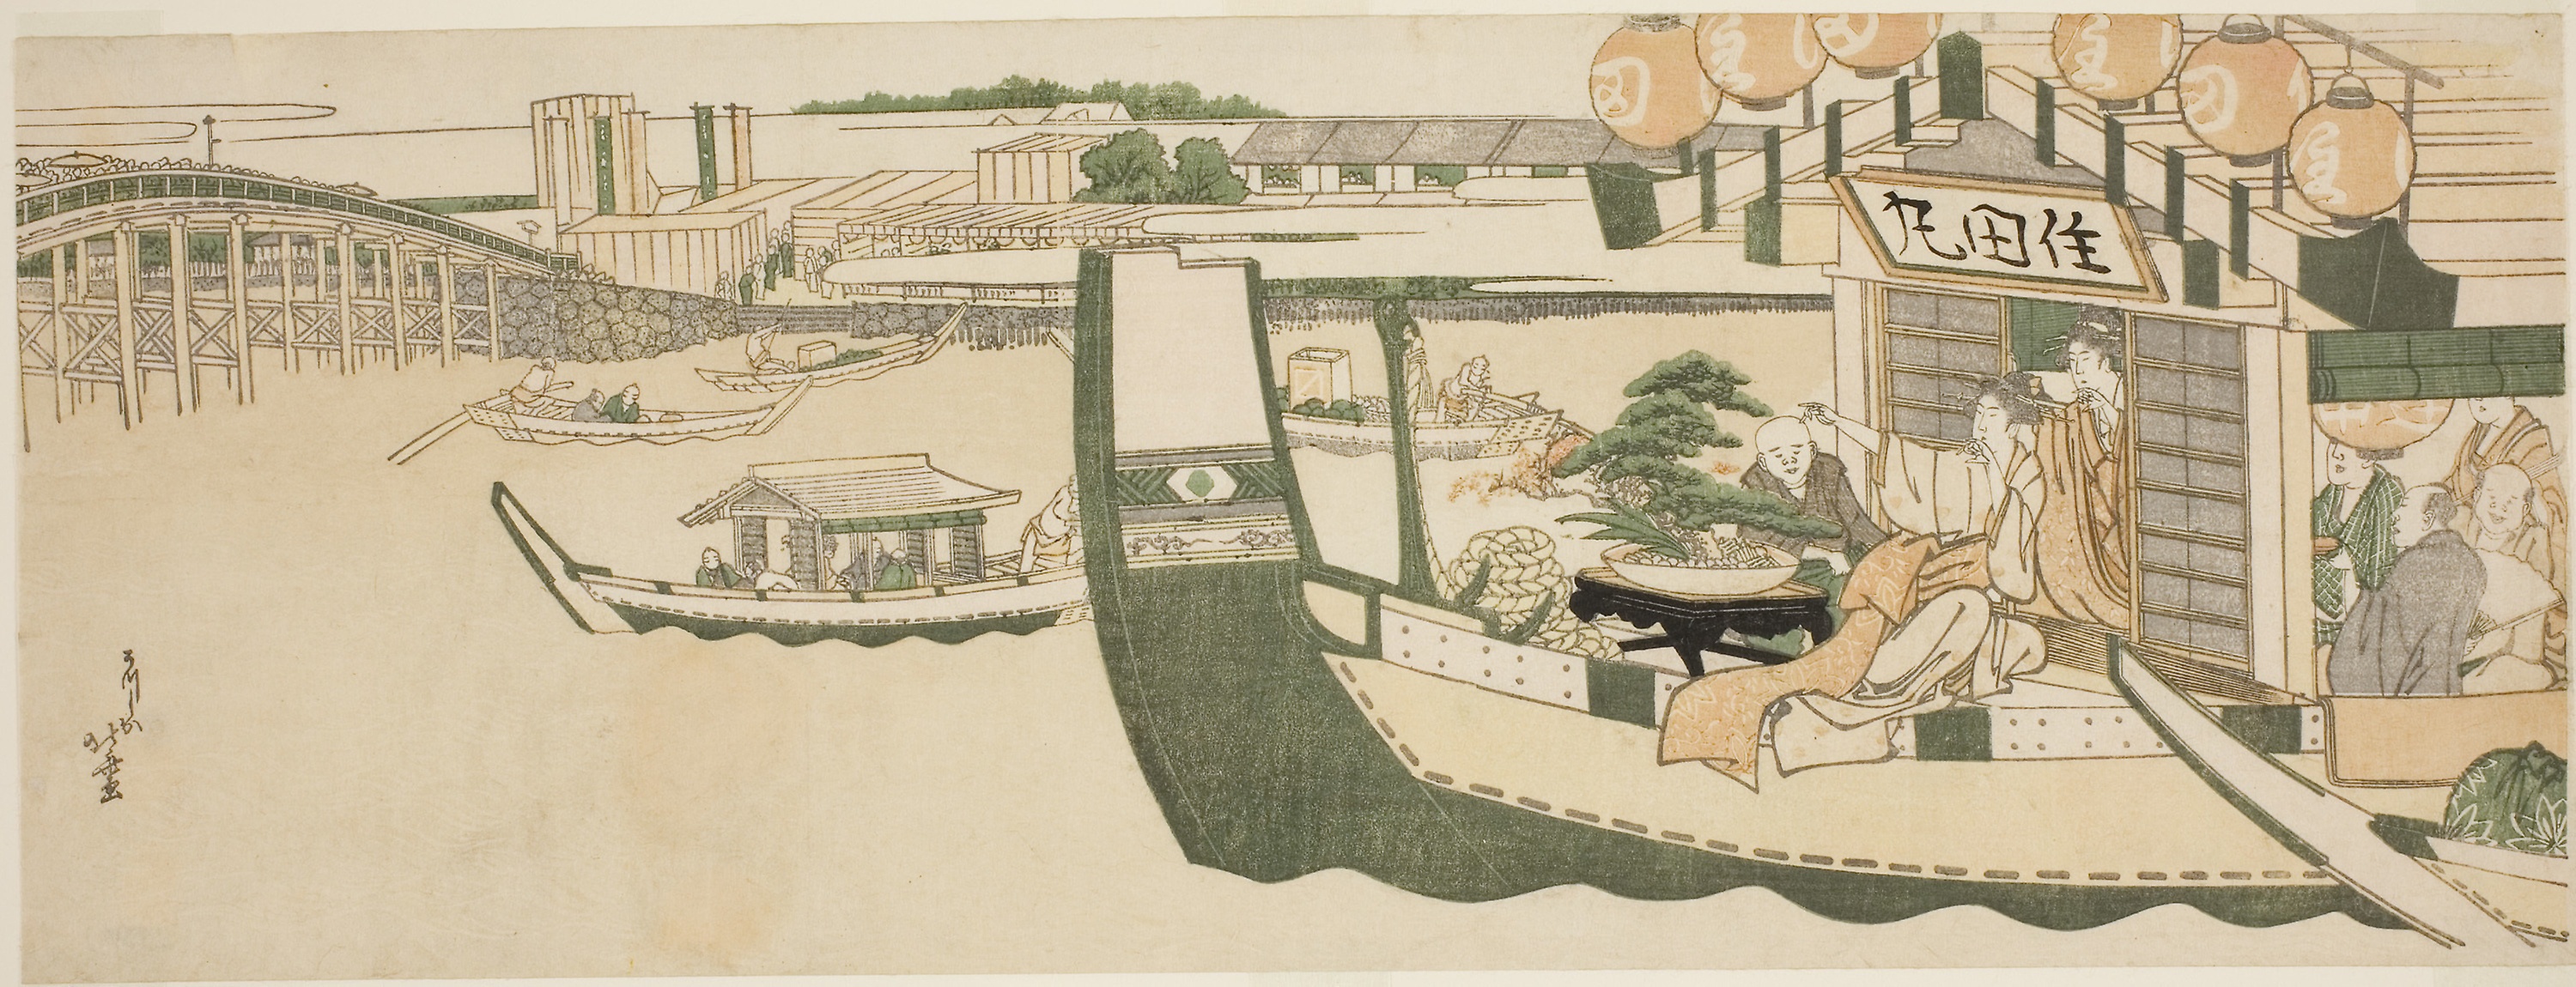
illustration, art, room, history, painting, house